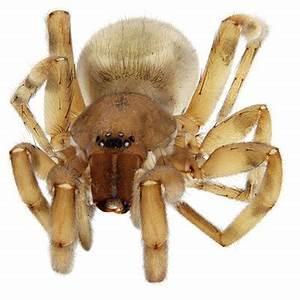
spider